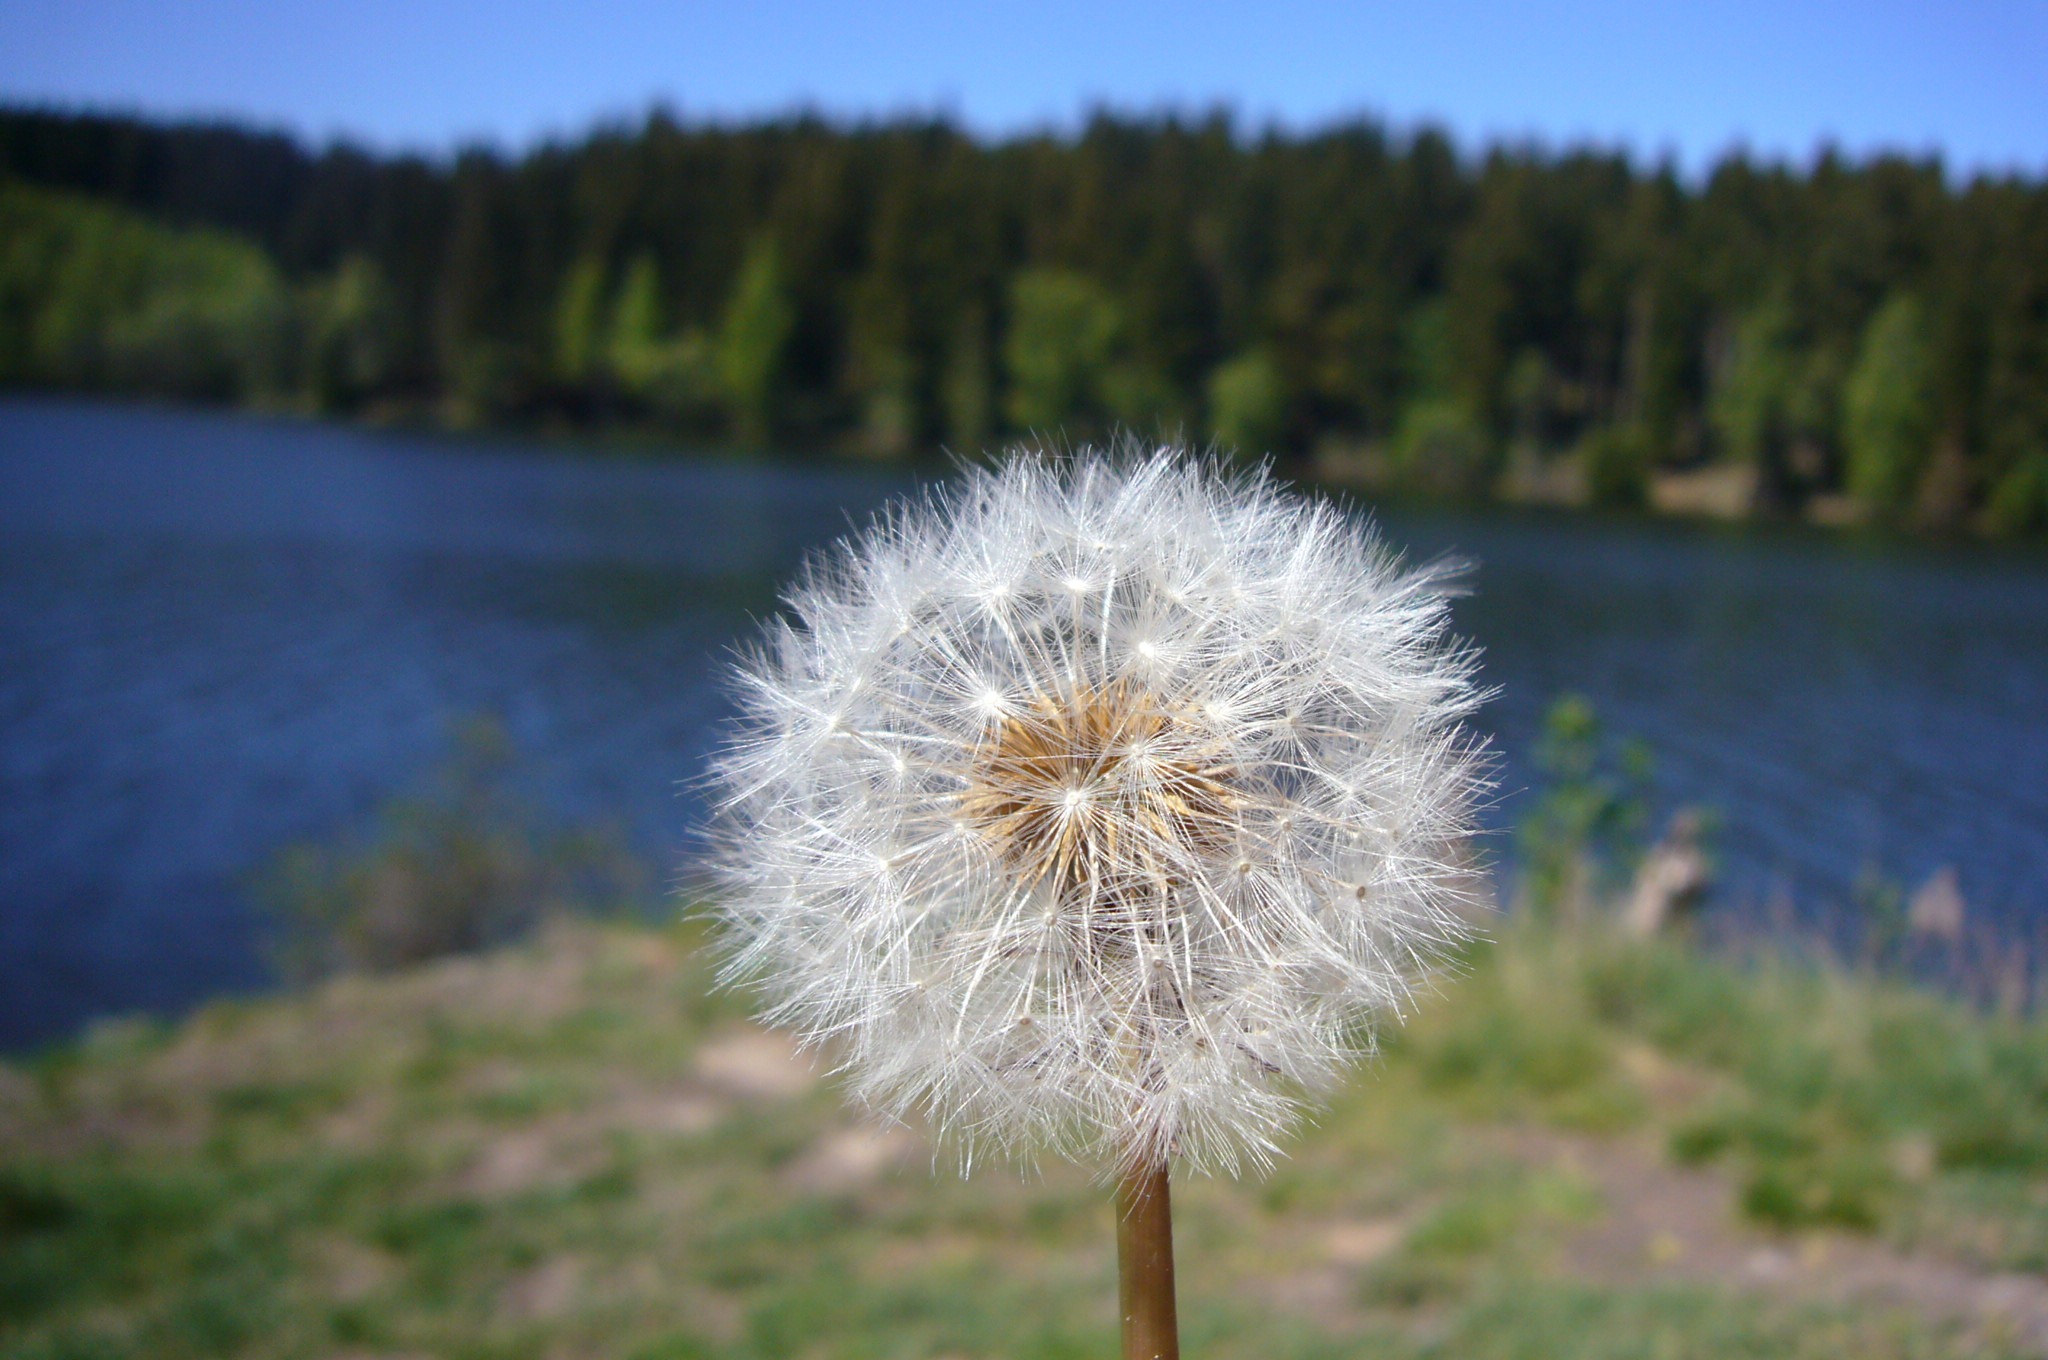
landscape, water, nature, grass, branch, plant, sky, sunshine, sun, field, meadow, dandelion, prairie, flower, summer, spring, botany, flora, wildflower, flowers, leaves, sunny, sun flower, sunny day, public record, flowering plant, daisy family, grass family, land plant, pusteplume